William Edward Quine

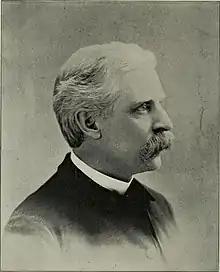
William E. Quine, 1899

William Edward Quine (February 9, 1847 – December 7, 1922) was a Manx American physician, academic, and philanthropist. Immigrating to Chicago, Illinois, United States in 1853, Quine attended the Northwestern University College of Medicine and accepted a professorship there upon his graduation. In 1883, he joined the College of Physicians and Surgeons, where he taught for the rest of his life. From 1892 until the merge with the University of Illinois in 1913, he served as dean. Quine donated funds to build a hospital and four schools in China and established a deaconess in Normal, Illinois.